Nawton, New Zealand

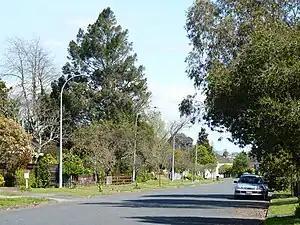

Nawton is a community suburb in western Hamilton in New Zealand.